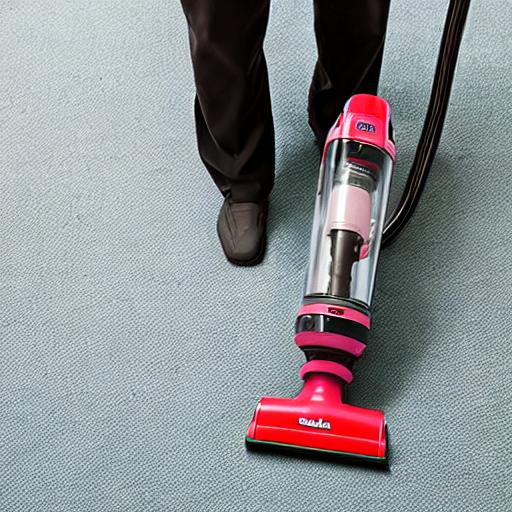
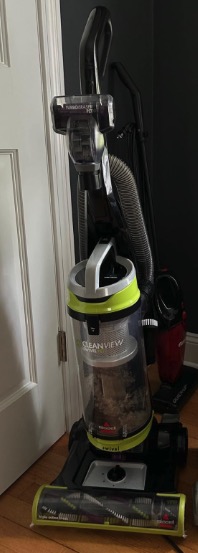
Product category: items_vacuum
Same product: no